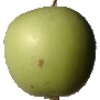
Label: apple_granny_smith